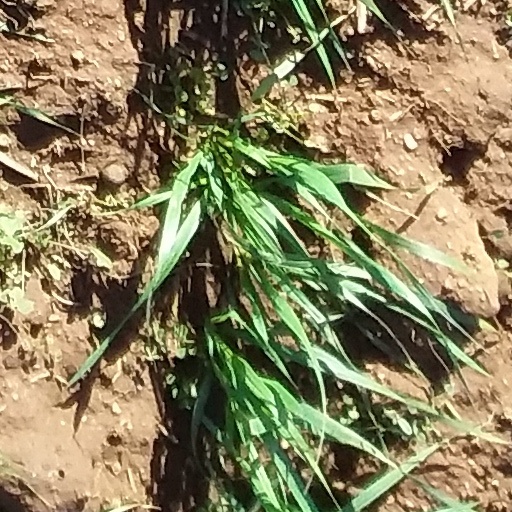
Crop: wheat